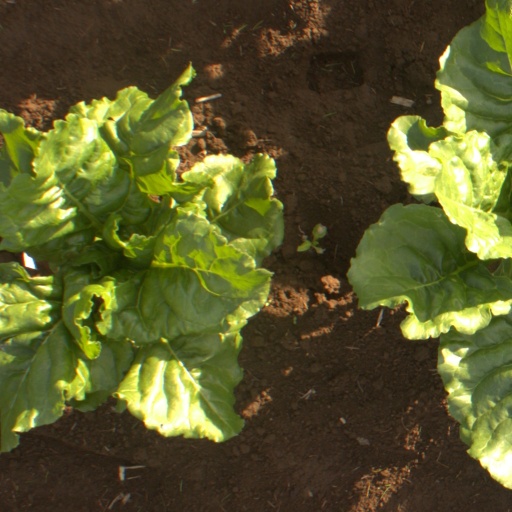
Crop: sugar beet